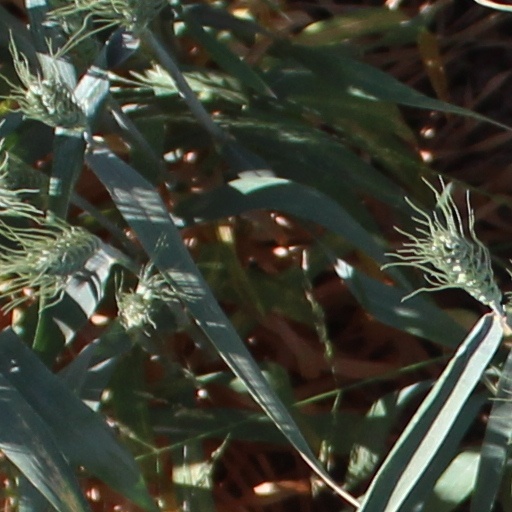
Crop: wheat